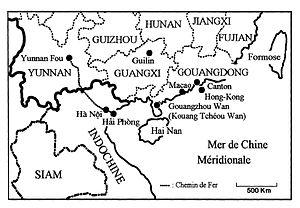
Chine et Indochine dans les années 1930.
Jean-Baptiste, Michel, Marie, Louis Pénicaud M.E.P. né le 14 mai 1874 à Limoges et mort le 19 janvier 1943 à Saïgon, est un missionnaire français qui fut vicaire apostolique en Chine.
Gustave Joseph Deswazières M.E.P., né le 14 octobre 1882 à Tourcoing et mort le 22 février 1959 à Tourcoing, est un missionnaire catholique français qui fut vicaire apostolique et évêque en Chine.